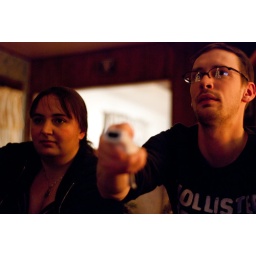
You can see our christmas tree in my brother's glasses